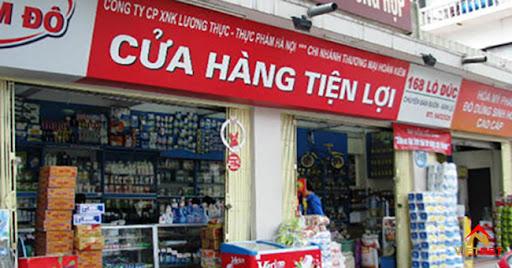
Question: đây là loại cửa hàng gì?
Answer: cửa hàng tiện lợi